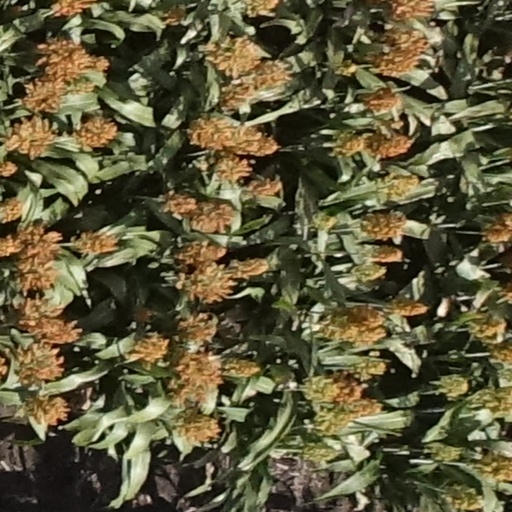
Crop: sorghum